U.S. Route 25E

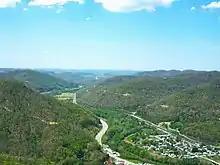
US 25E northbound, as seen from Pine Mountain

US 25E then ascends northbound toward Bean Gap on top of Clinch Mountain, providing access to a scenic overlook of the Clinch Mountain valley, and then descends down the northern slope of Clinch Mountain, where it meets SR 131 at a restricted-offset intersection in the unincorporated community of Thorn Hill. North of Thorn Hill, US 25E traverses through the rugged forested Copper Ridge and Broken Valley area, passing by natural water springs and the former Imperial Tennessee marble quarry; approaching the pre-stressed box girder Indian Creek bridge. After crossing Indian Creek, US 25E enters the Dry Valley region adjacent to the Clinch River. US 25E briefly parallels the Clinch River on its west side and the Dry Valley rock bluff on its east before crossing the river once again at the Grainger–Claiborne county border via a multi-beam girder bridge.